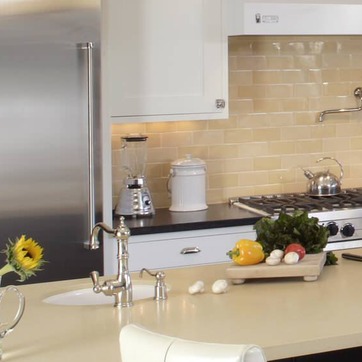
Material: ceramic